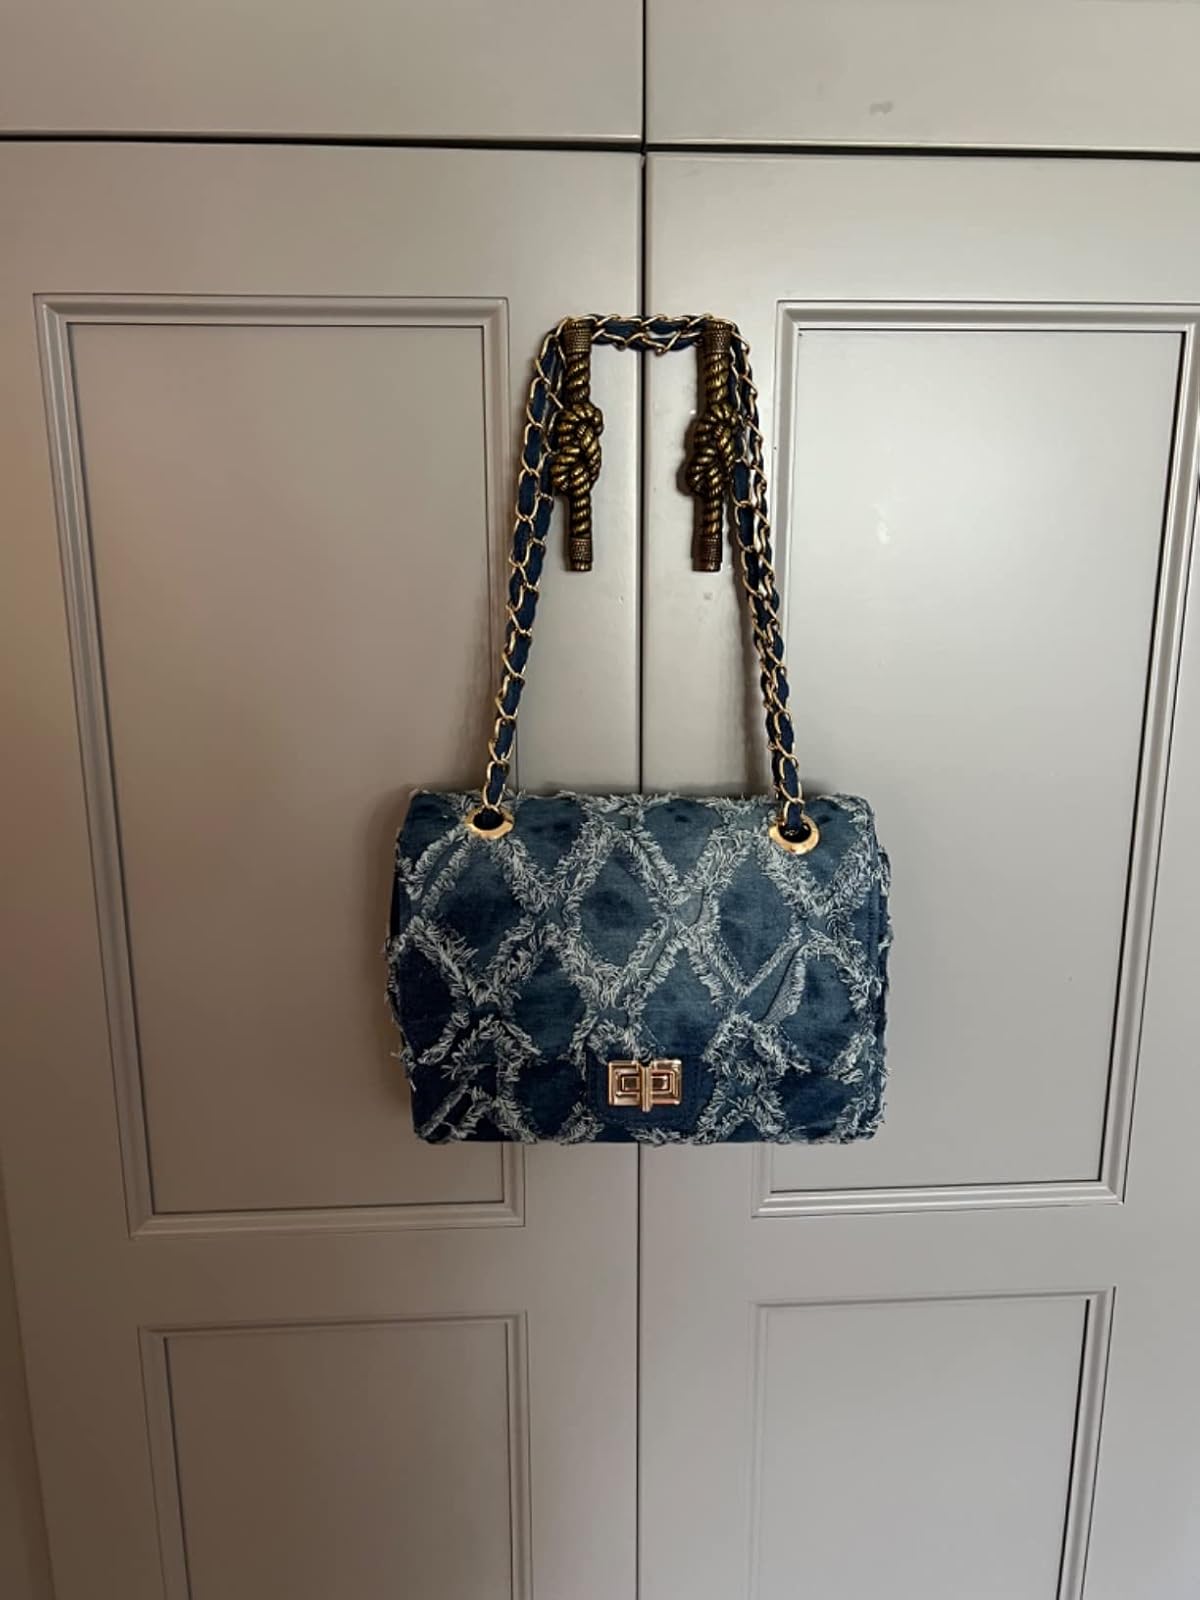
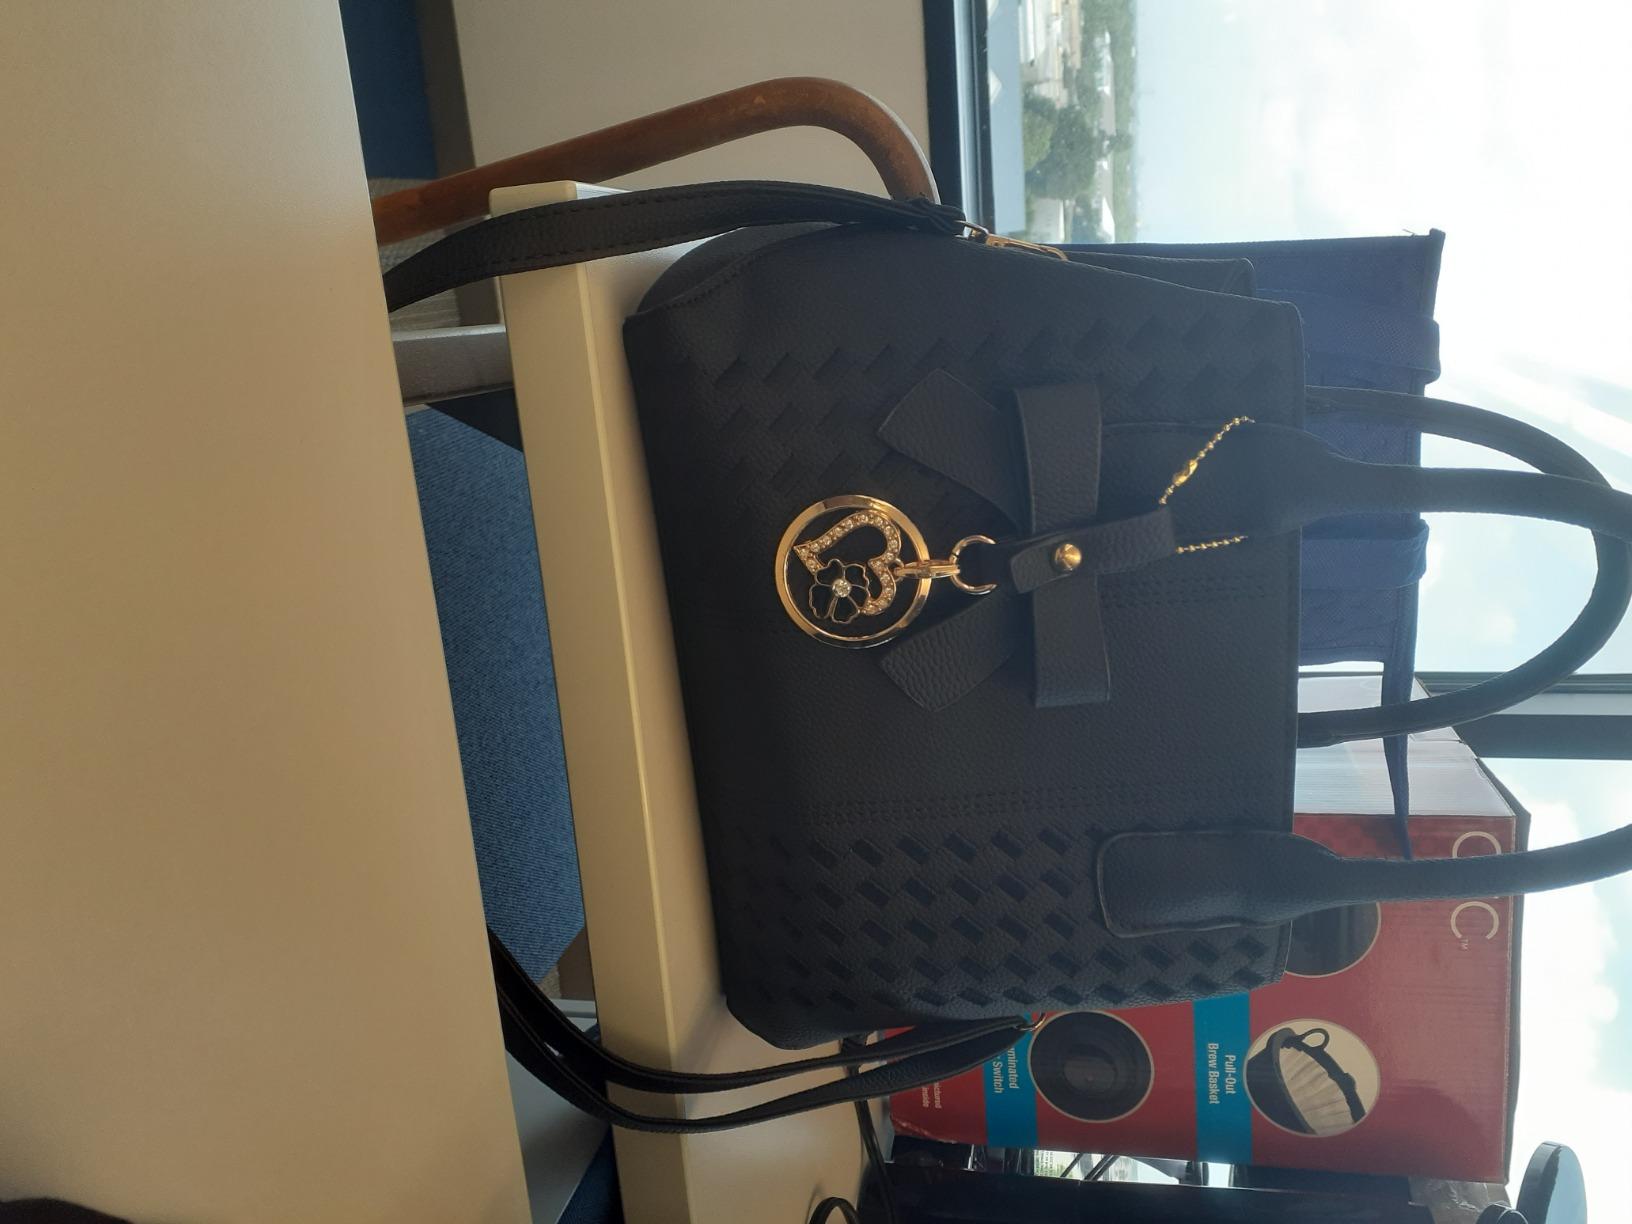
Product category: accessories_handbag
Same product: no